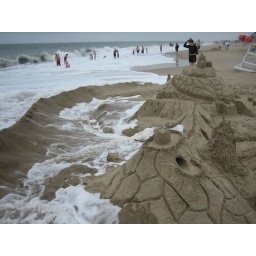
Our sand castle destroyed by high-tide